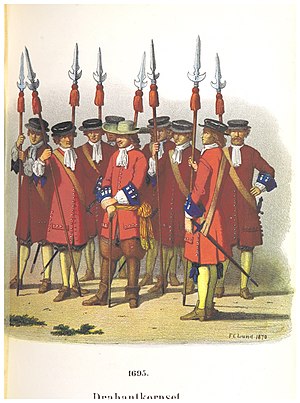
Drabantgarden
Drabantorpset 1695.